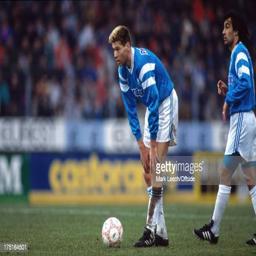
football player stands over the ball at a free kick